Po Chai Pills

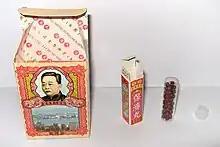
Po Chai Pills in bottle form

Po Chai Pills is a traditional Chinese medicine product made from several herbs formed into tiny spherical pills about 4 mm in diameter. It is used as a remedy for the relief of indigestion, heartburn, vomiting, diarrhea, and bloating. It can also be used as a hangover prevention remedy.